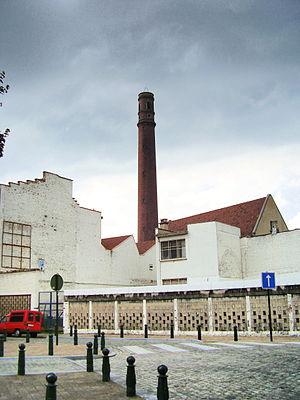
Bruxelles ou la ville de Bruxelles est une commune de Belgique de 183 287 habitants, capitale de la Belgique, de la Fédération Wallonie-Bruxelles, de la Communauté flamande ainsi que le siège de plusieurs institutions de l'Union européenne. La commune porte le titre honorifique de ville. Elle est située au centre de la région de Bruxelles-Capitale et est entourée par d'autres communes qui constituent avec elle cette région de 19 communes peuplée de 1 211 026 habitants au 1ᵉʳ janvier 2020 et dotée de l'autorité supra-communale d'un gouvernement et d'un parlement. À l'extérieur s'étend la périphérie bruxelloise débordant dans la Région flamande dans laquelle la région bruxelloise est enclavée pour former l'agglomération bruxelloise.
La tour à plomb de Bruxelles est une tour à plomb édifiée en 1898 sur le site d’une fabrique de plombs elle-même installée en 1832 à l’emplacement d’une ancienne poudrière, et utilisée jusqu’en 1962. Dernier exemplaire de tour à plomb en Belgique, elle est composée d’un fût de briques mécaniques de 46 mètres de haut et était surmontée d’une lanterne et d’un dôme sur lequel était placé une girouette. Ce monument a été classé en 1984.
Une tour à plomb est un bâtiment en forme de tour, spécialement conçu, sur le principe de la tour d'impesanteur pour la production industrielle de la grenaille de plomb destinée à remplir les munitions de chasse ou de ball-trap.